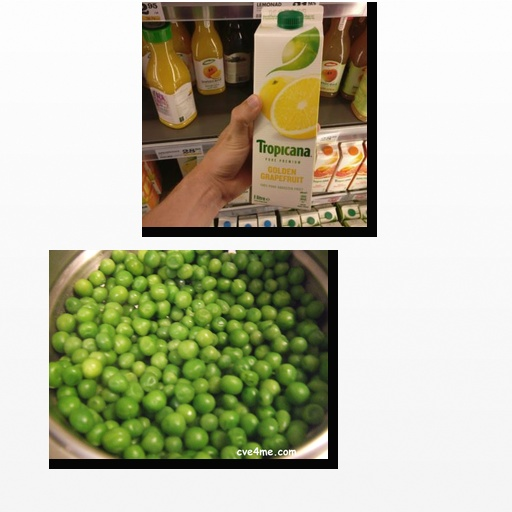
Food items: peas, golden_grapefruit_juice